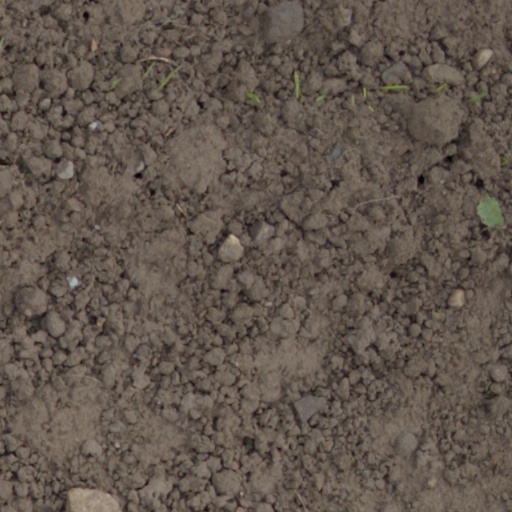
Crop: wheat